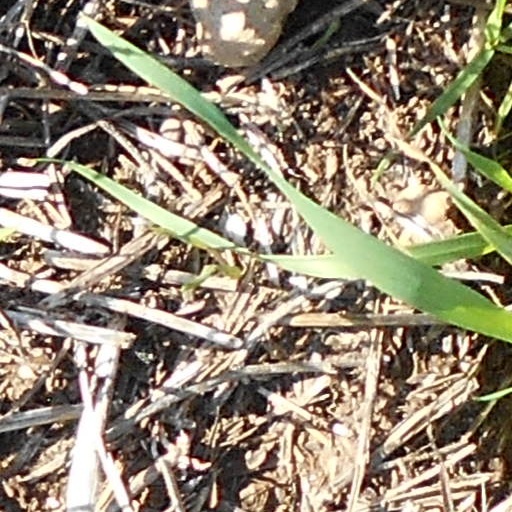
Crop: wheat